Jersey City Museum

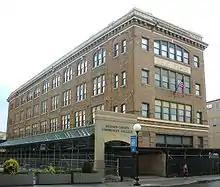
The Journal Square building was purchased from Hudson County Community College in 2018.

In April 2016, the city government announced that it was considering purchasing the building at 25 Journal Square. The structure had been built in 1912 as part of the Public Service transportation hub for its streetcar lines. That corporation became known as Public Service Electric and Gas Company, whose transportation business became the nucleus of the NJ Transit bus network and the Newark City Subway. The building had been purchased in 1996 by Hudson County Community College, which renamed it to "Pathside". The college used the building until 2017. The city purchased the edifice through its redevelopment agency, JCRA, in 2018 and, after an RFP, awarded Office of Metropolitan Architecture the commission to conceive and design a new space for a new Jersey City Museum.